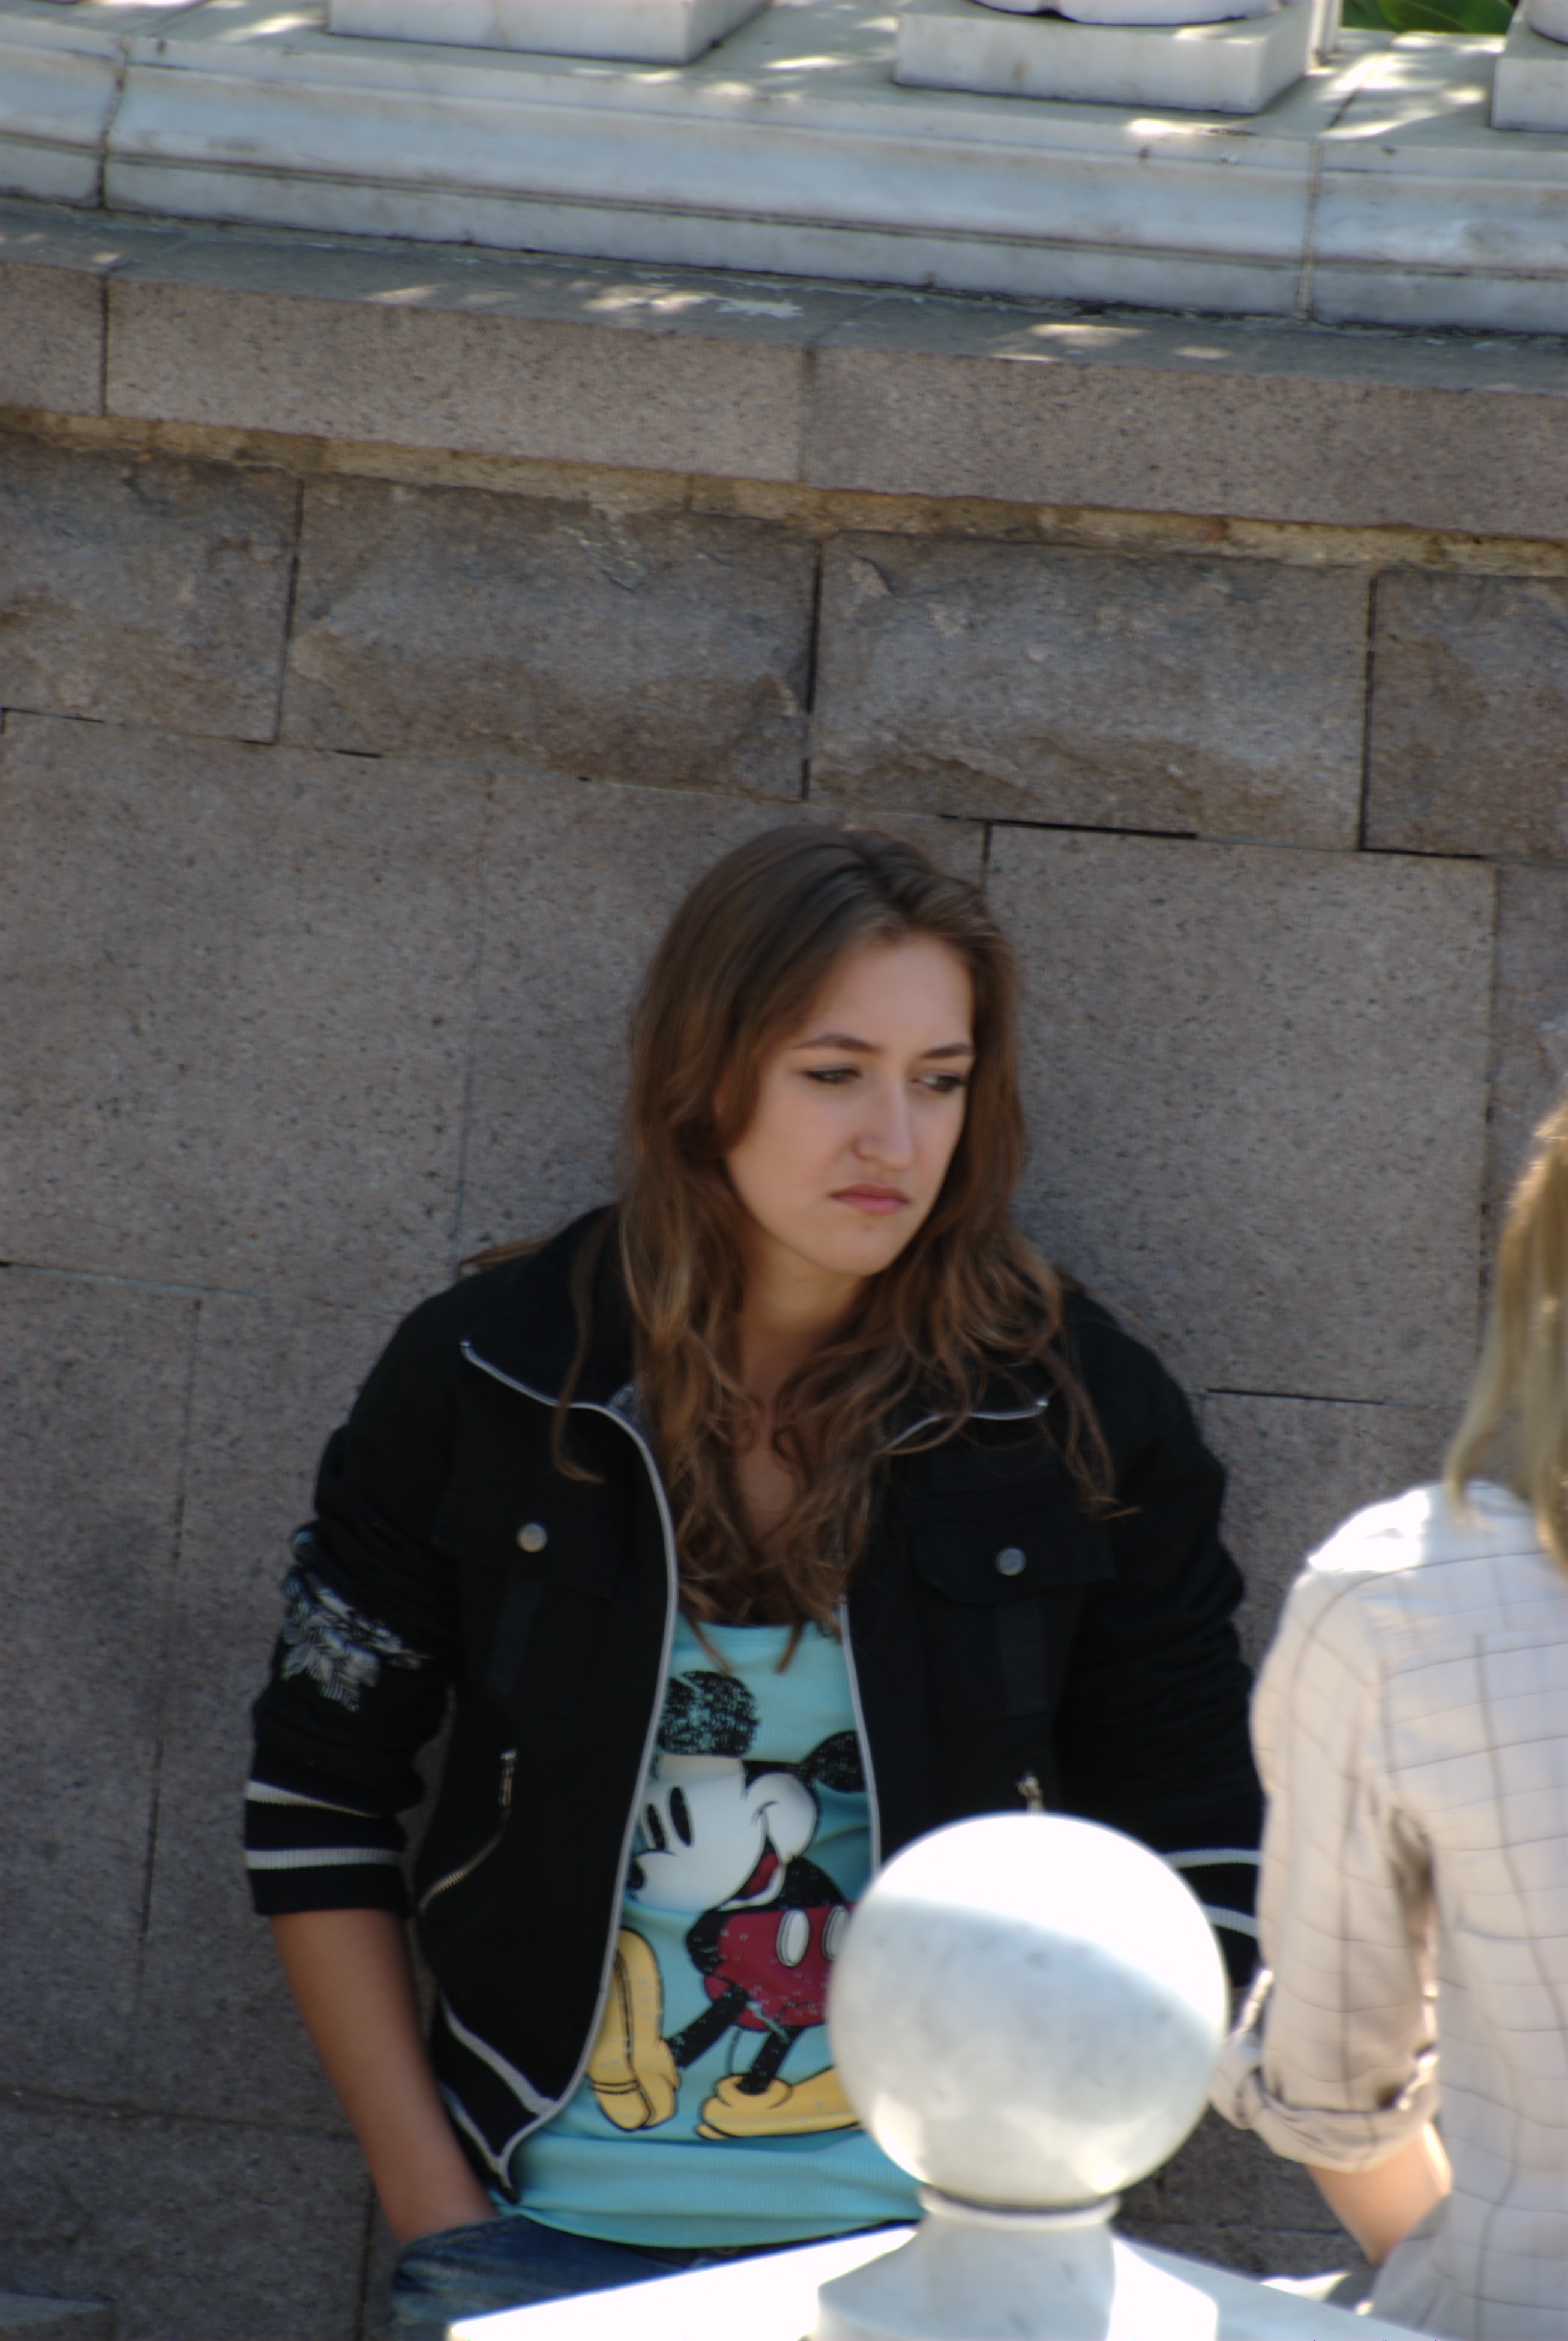
person, people, girl, woman, street, city, cityscape, spring, sitting, fashion, nikon, lady, candid, girls, moscow, russia, d80, cityscapes, moskau, nikond80, moscou, human positions